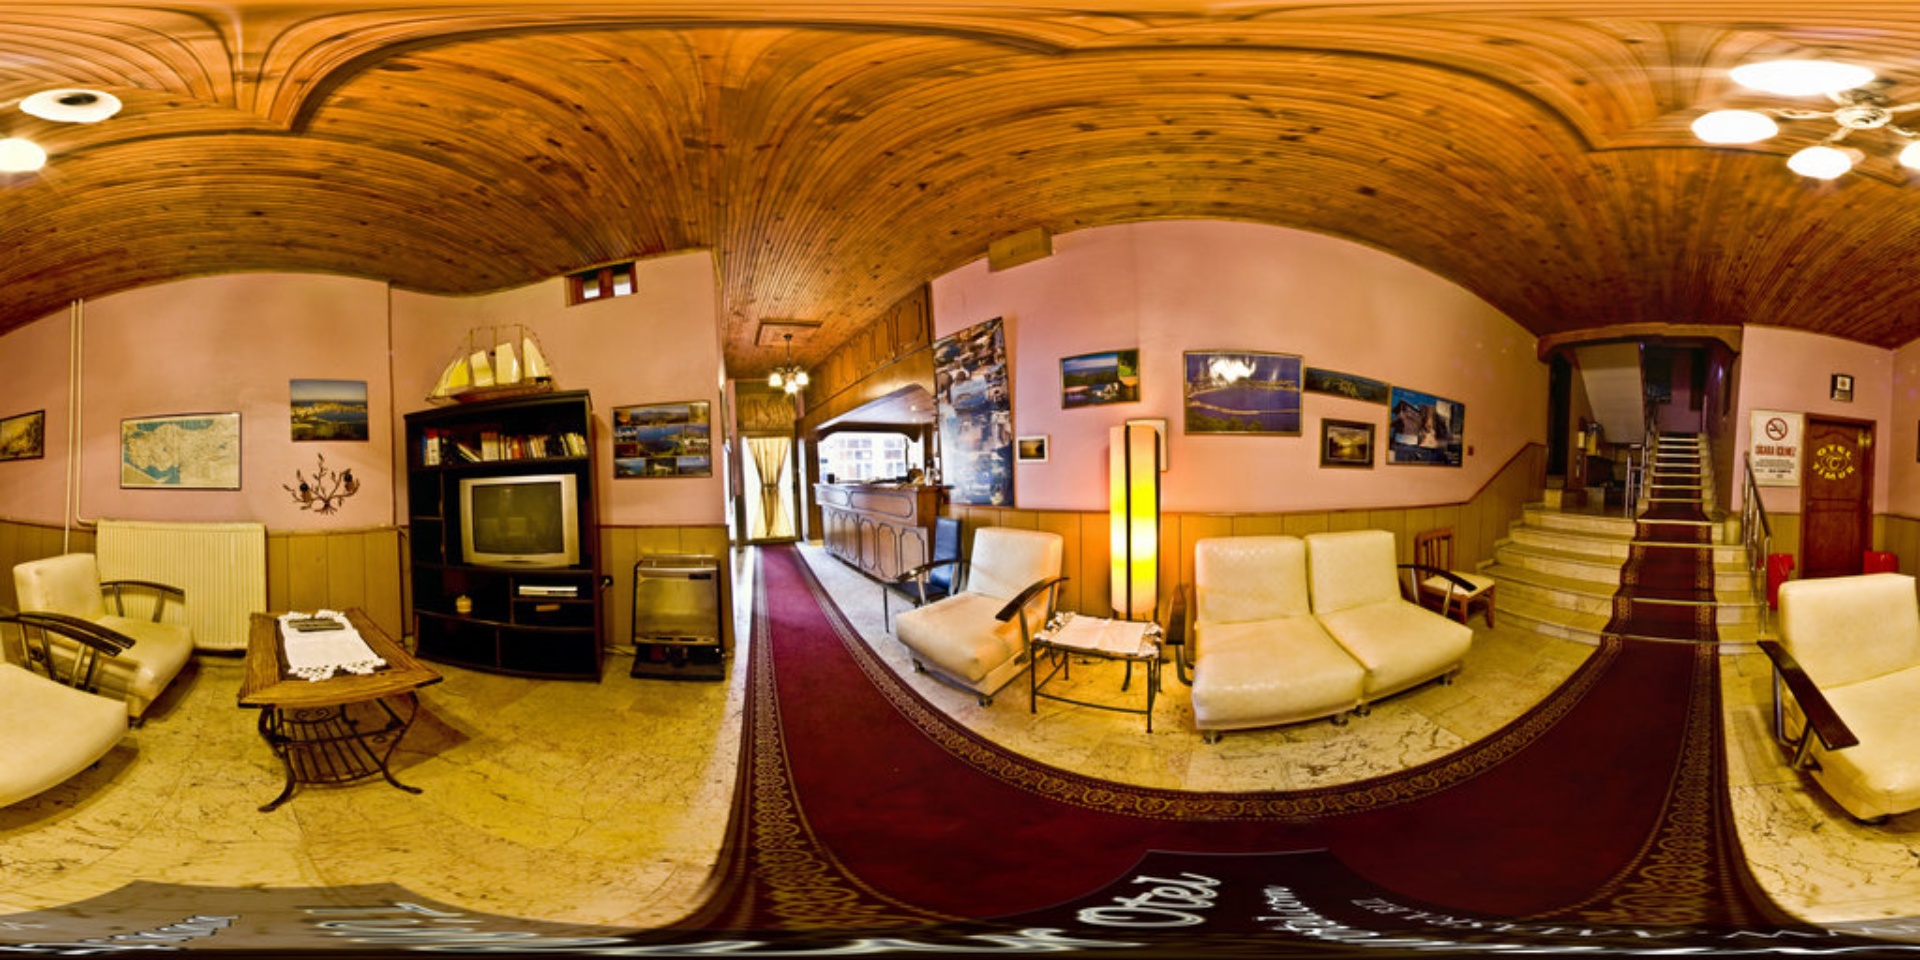
Referred object: the small TV on the shelf

Referred object: the tall yellow floor lamp